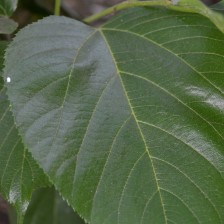
Variety: TaiwanMeacho